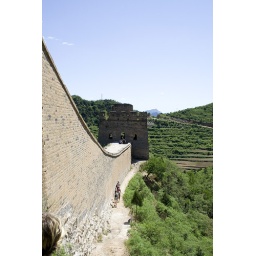
Path next to the wall where the tower was in too bad shape